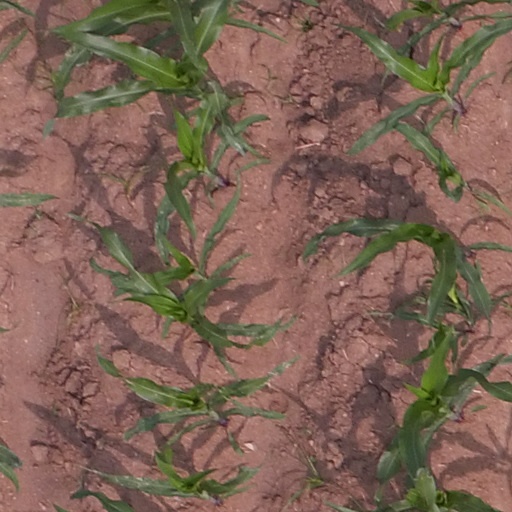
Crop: maize; corn